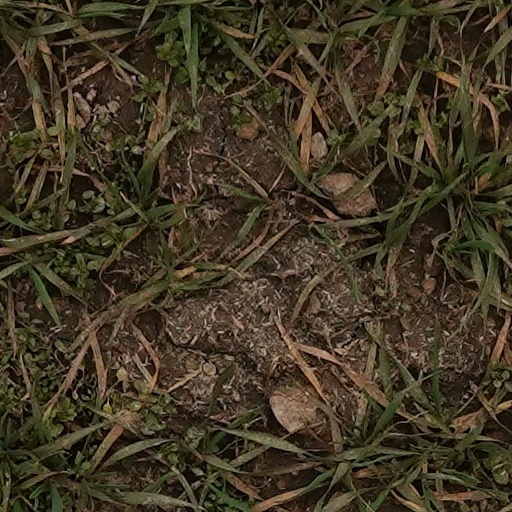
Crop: wheat